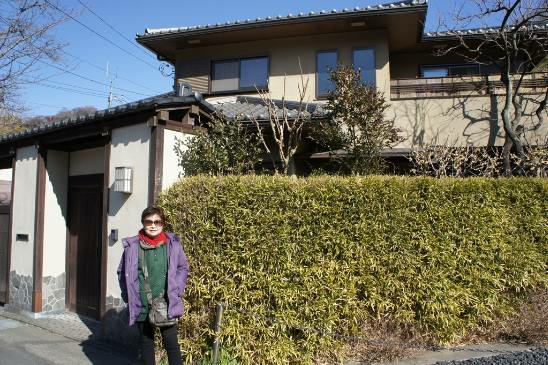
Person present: Yes